Hyderabadi cuisine

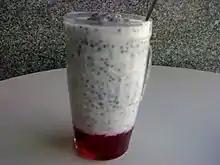
Faluda

Hyderabadi Biryani is one of the most popular dishes of the city. It is distinctly different from other variations of the Biryani, originating from the kitchens of the Nizams of Hyderabad. It is a celebration dish of basmati rice and mutton, along with yoghurt, onions and various spices. It is a key dish to the cuisine and it is said that the dish is considered synonymous with the city of Hyderabad.